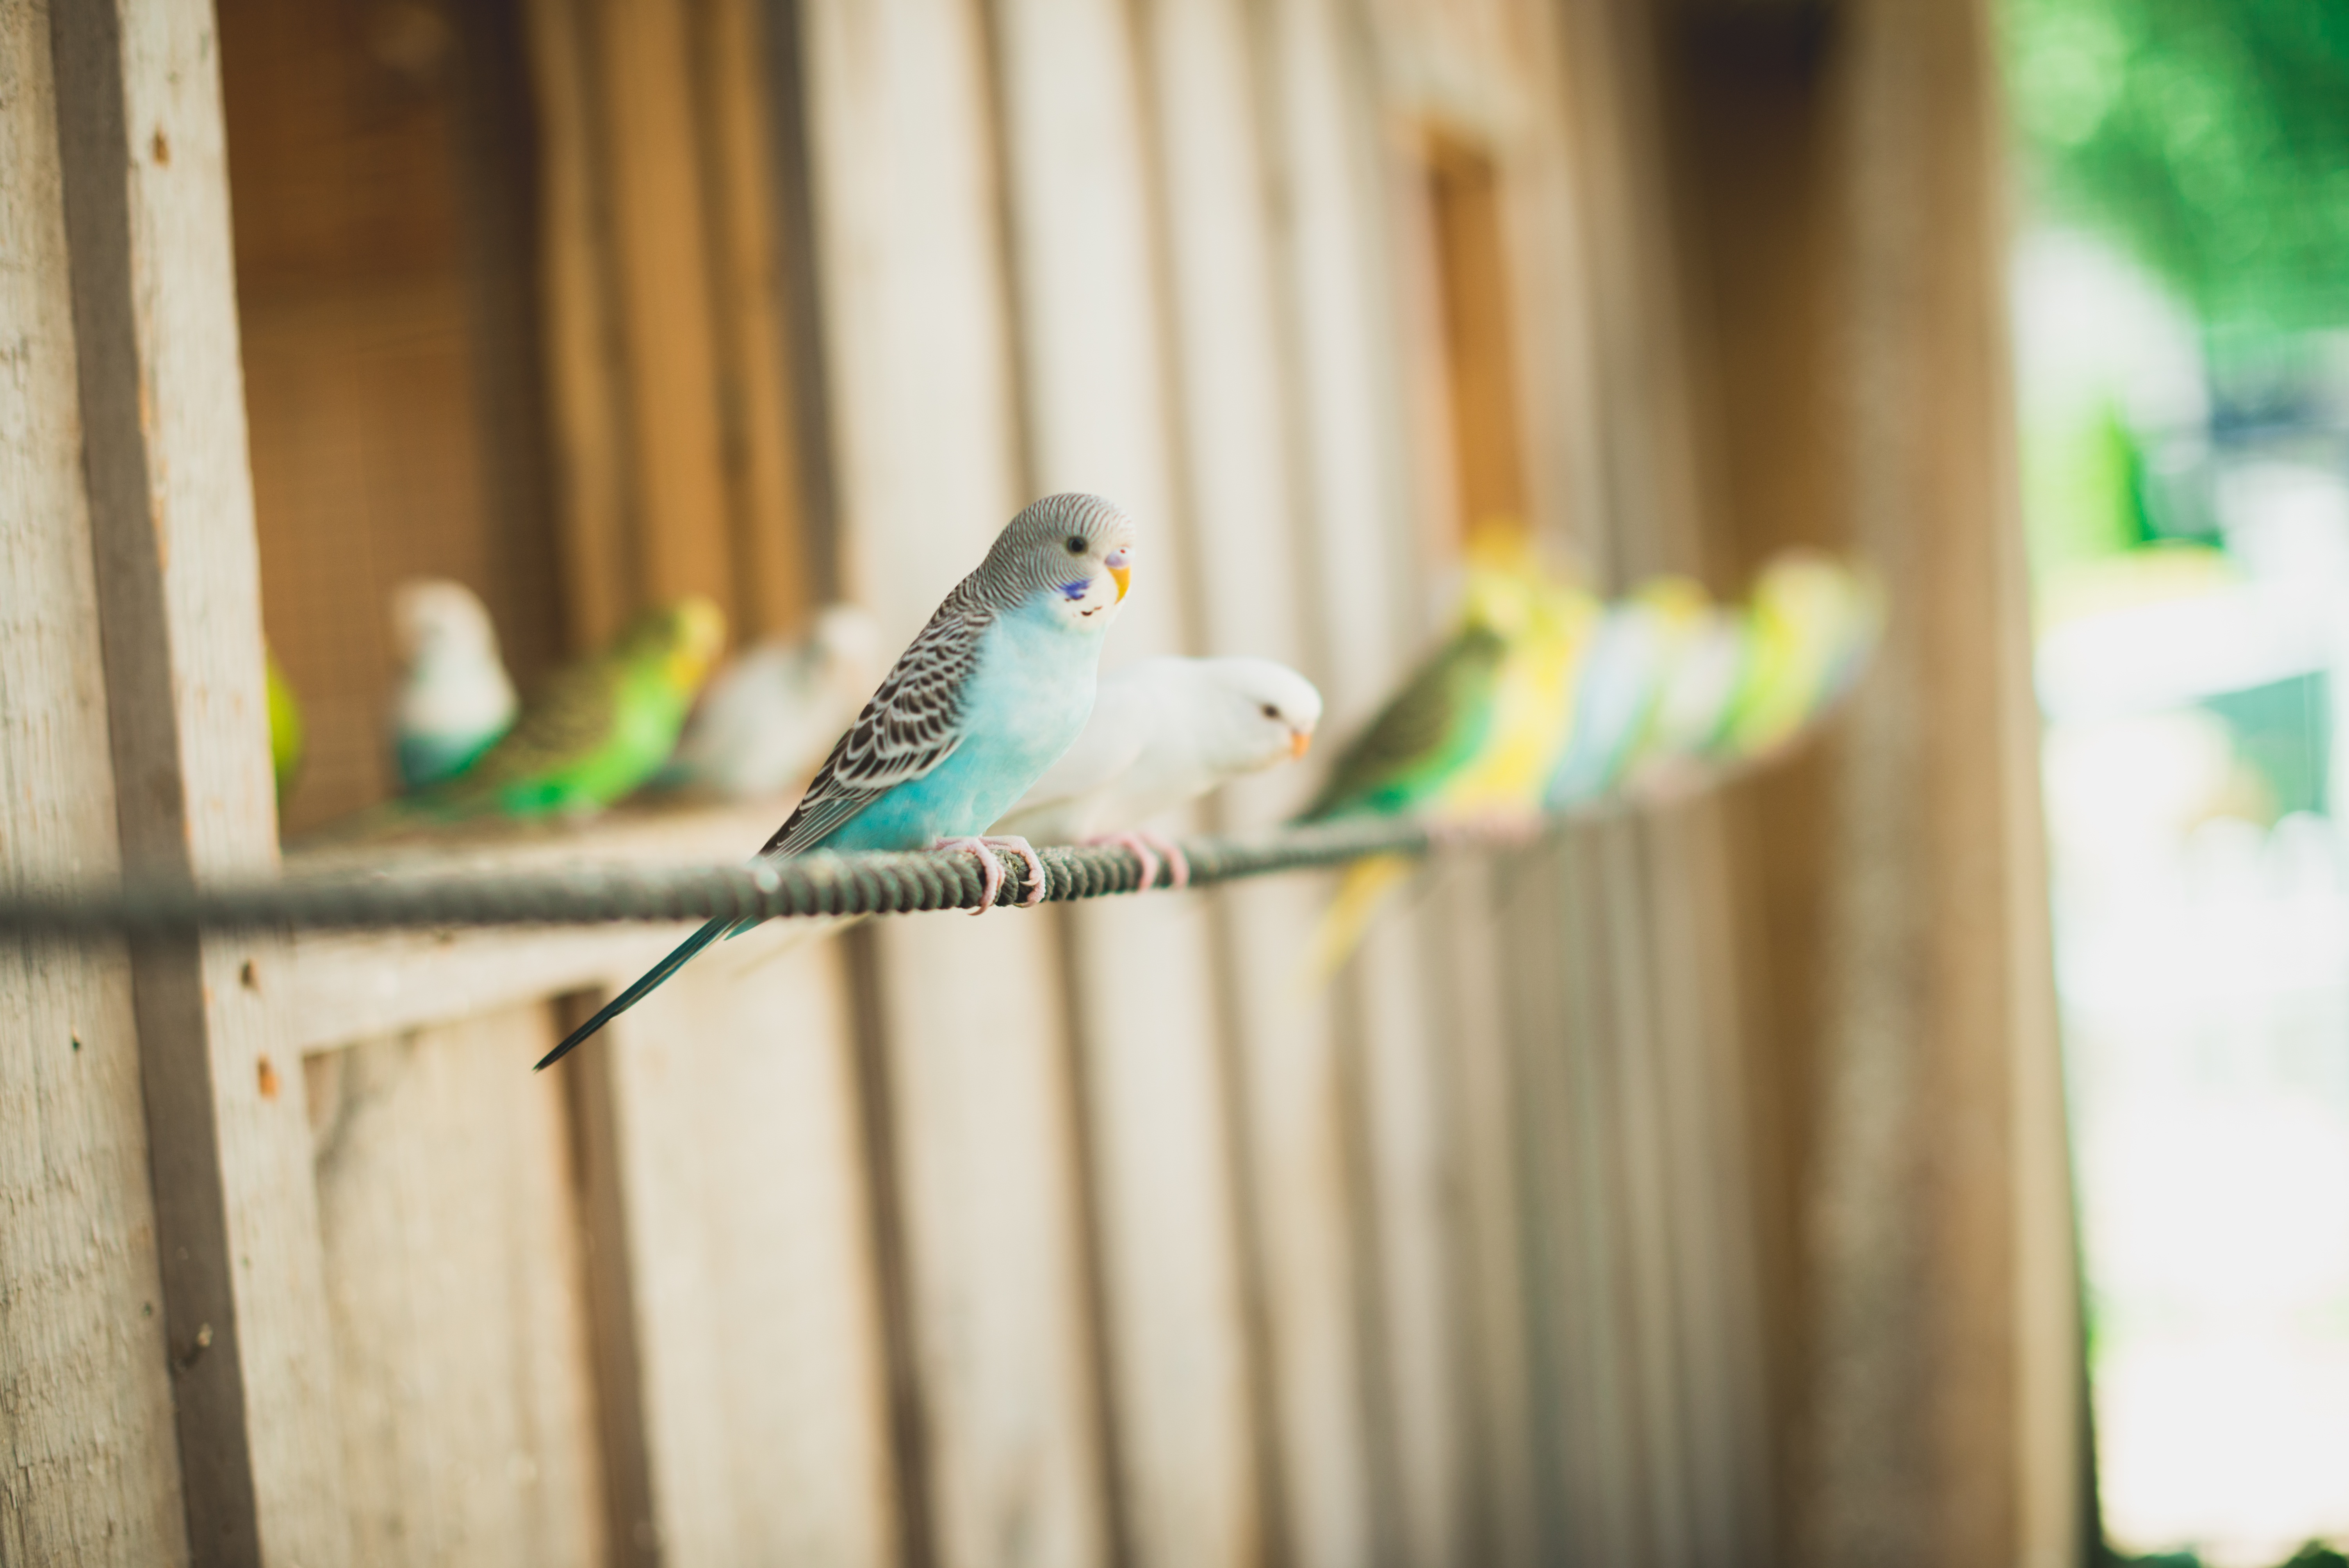
bird, rustic, green, beak, flight, blue, yellow, fauna, animals, vertebrate, parrot, parakeet, canary, common pet parakeet